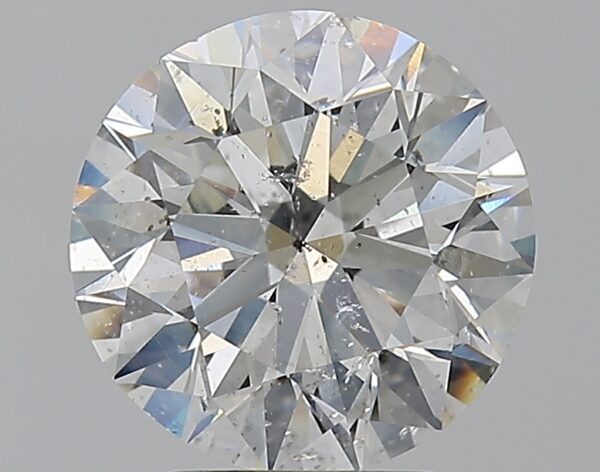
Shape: round
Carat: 3
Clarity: SI2
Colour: H
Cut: EX
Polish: EX
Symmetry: EX
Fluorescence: N
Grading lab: GIA
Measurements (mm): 9.11 x 9.17 x 5.75